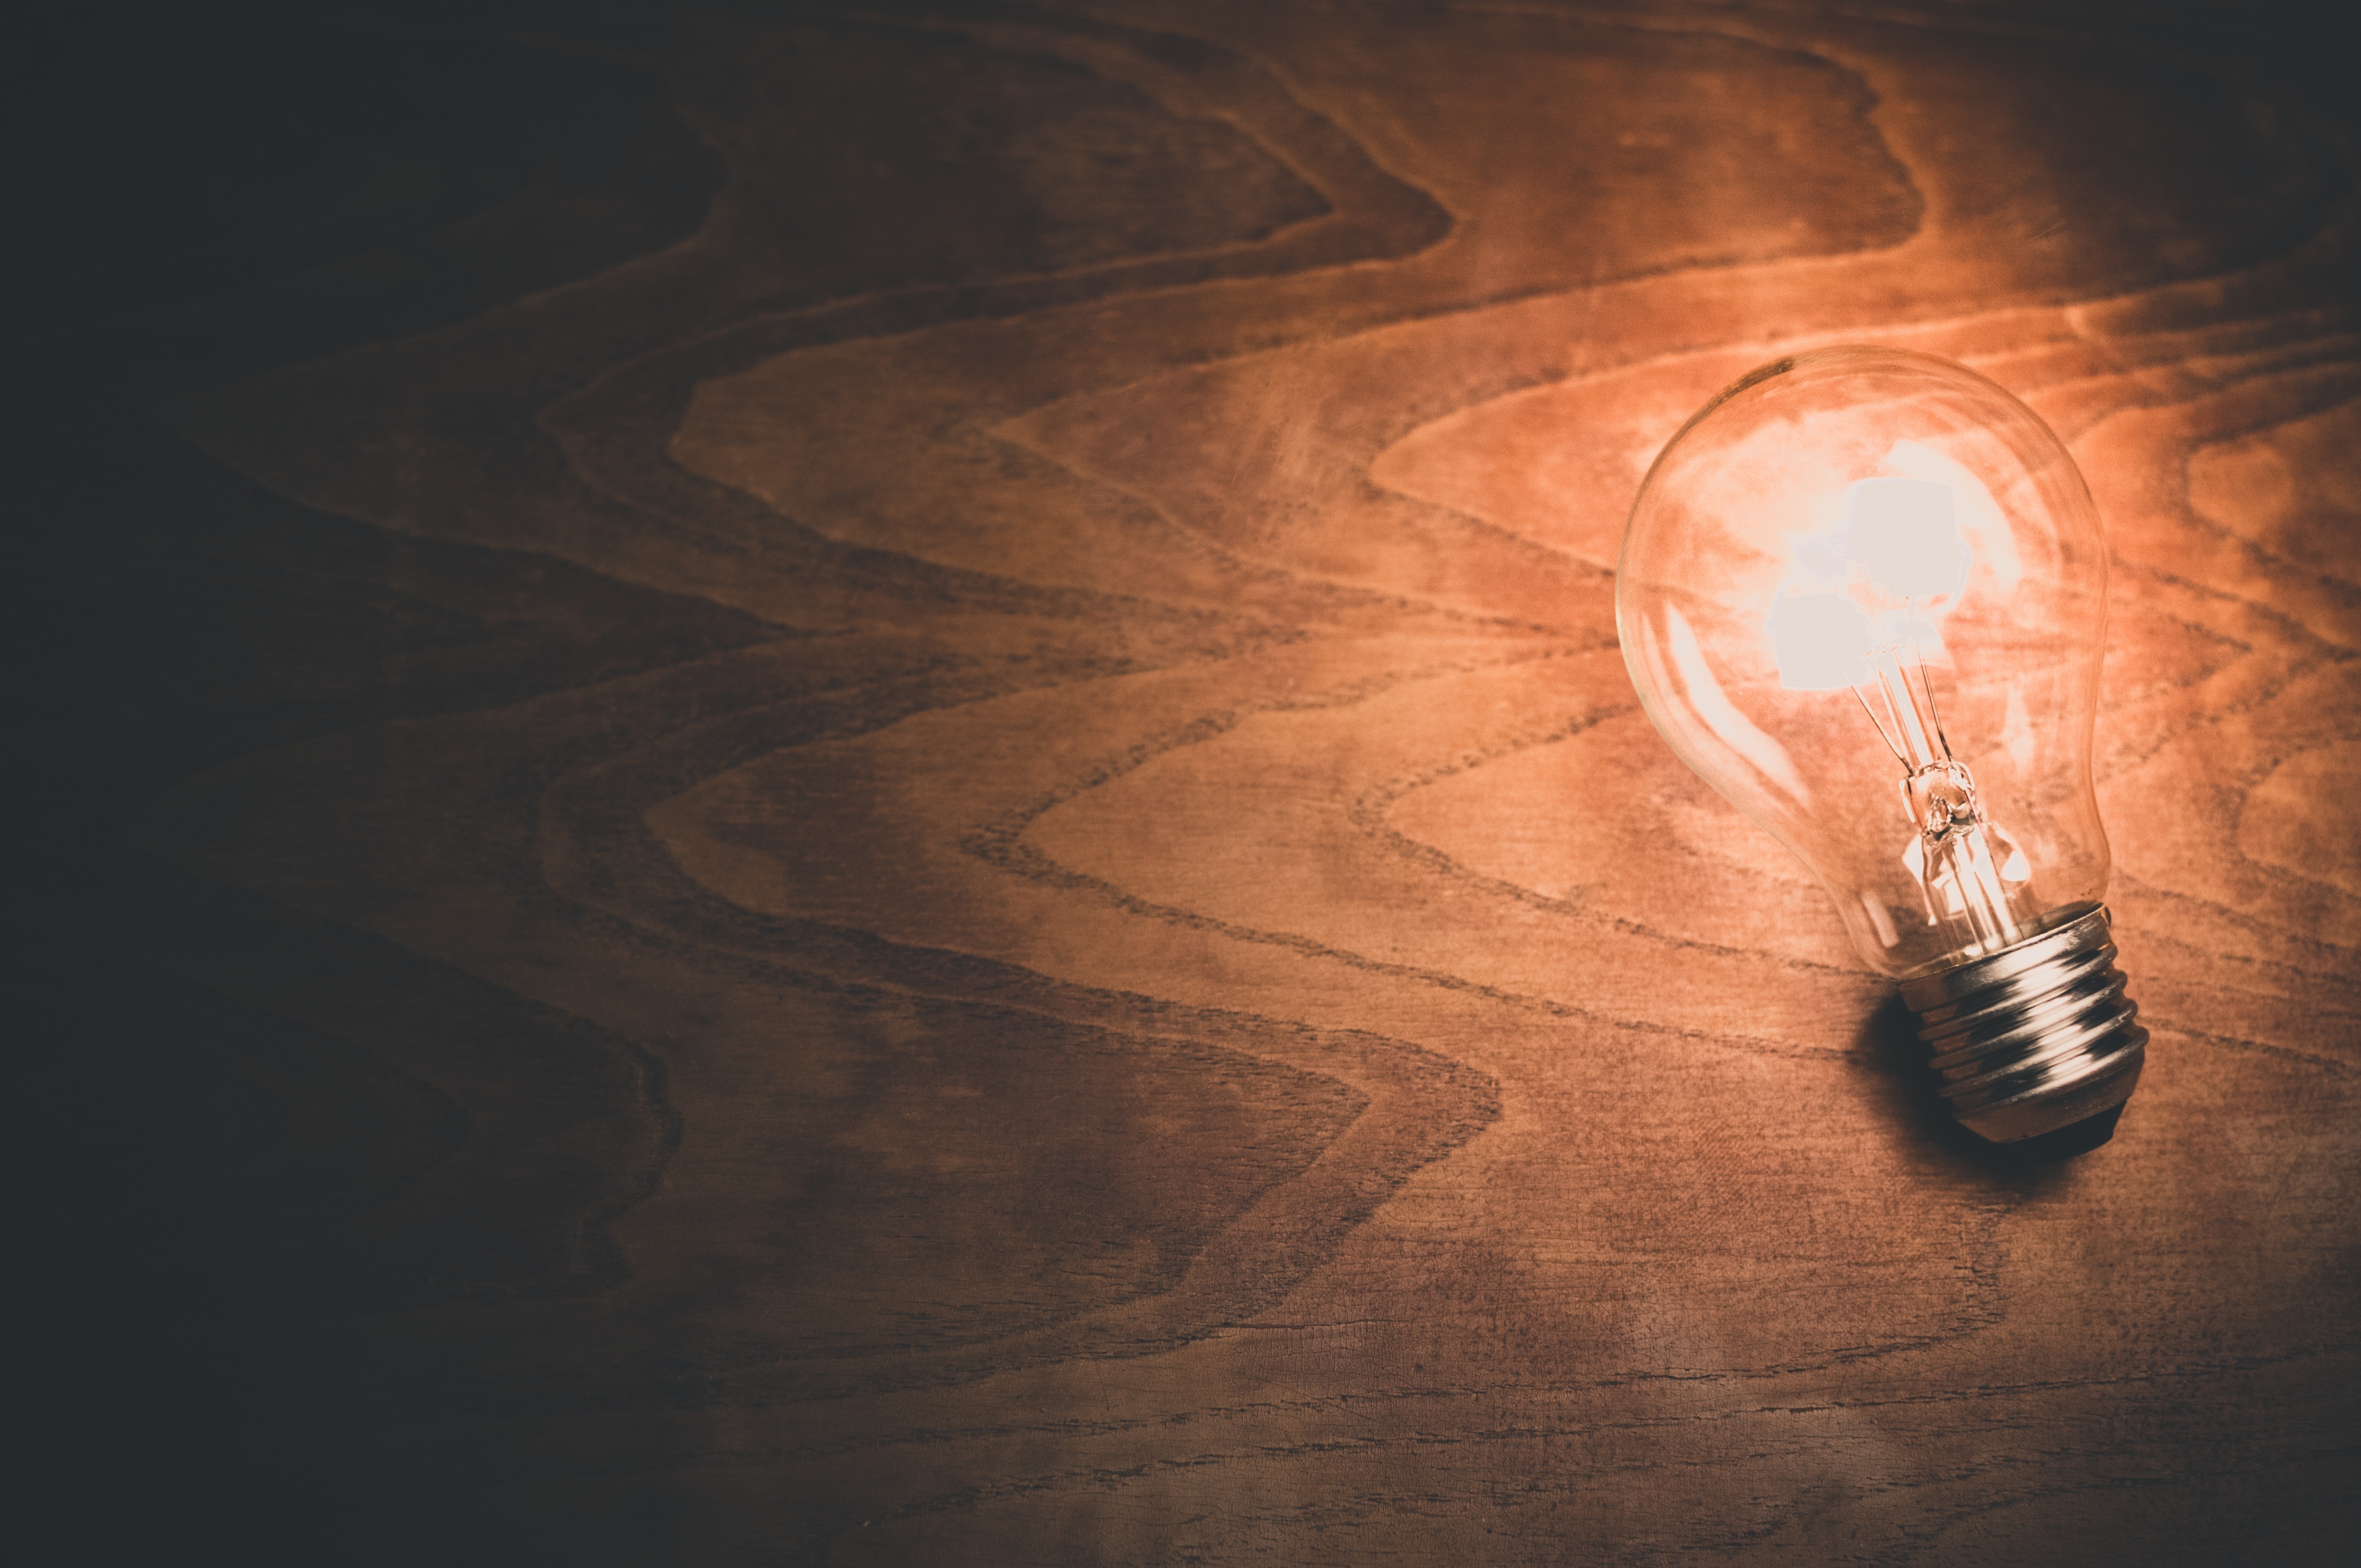
hand, creative, light, glowing, technology, sunlight, reflection, bulb, electrical, think, glow, darkness, electricity, light bulb, lighting, lightbulb, filament, circle, energy, motivation, create, power, creativity, bright, light fixture, conceptual, inspiration, idea, illuminate, imagination, electric, shape, solution, illumination, creation, innovation, macro photography, light bulb idea, invention, inspire, computer wallpaper, incandescent light bulb